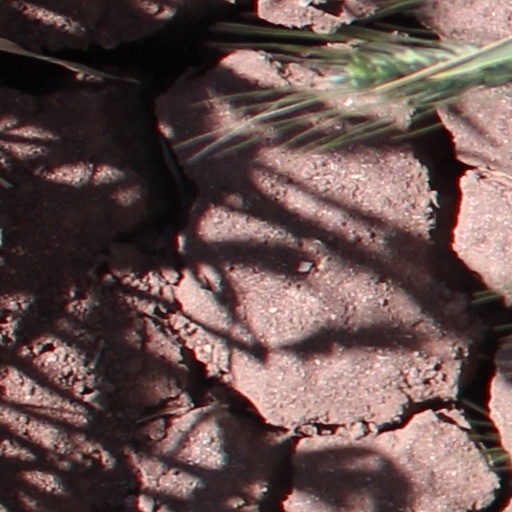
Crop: wheat